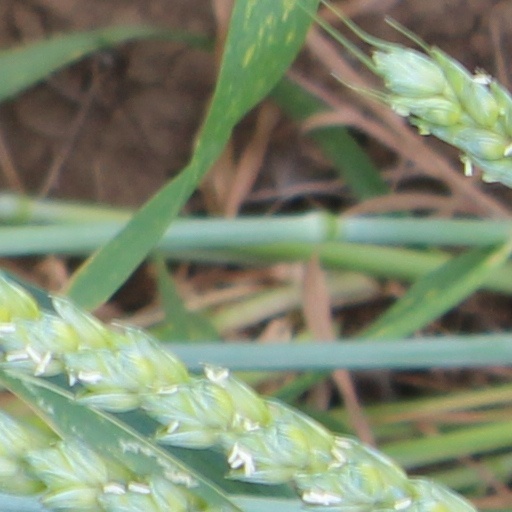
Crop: wheat